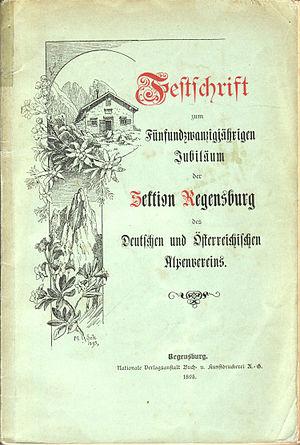
Une Festschrift, souvent appelé mélanges ou études offertes, est un ouvrage rassemblant des articles consacrés à une personne célèbre pour ses travaux de recherche, souvent universitaire, par ses collègues ou ses collaborateurs, publié de son vivant et en rapport avec son champ de recherche.